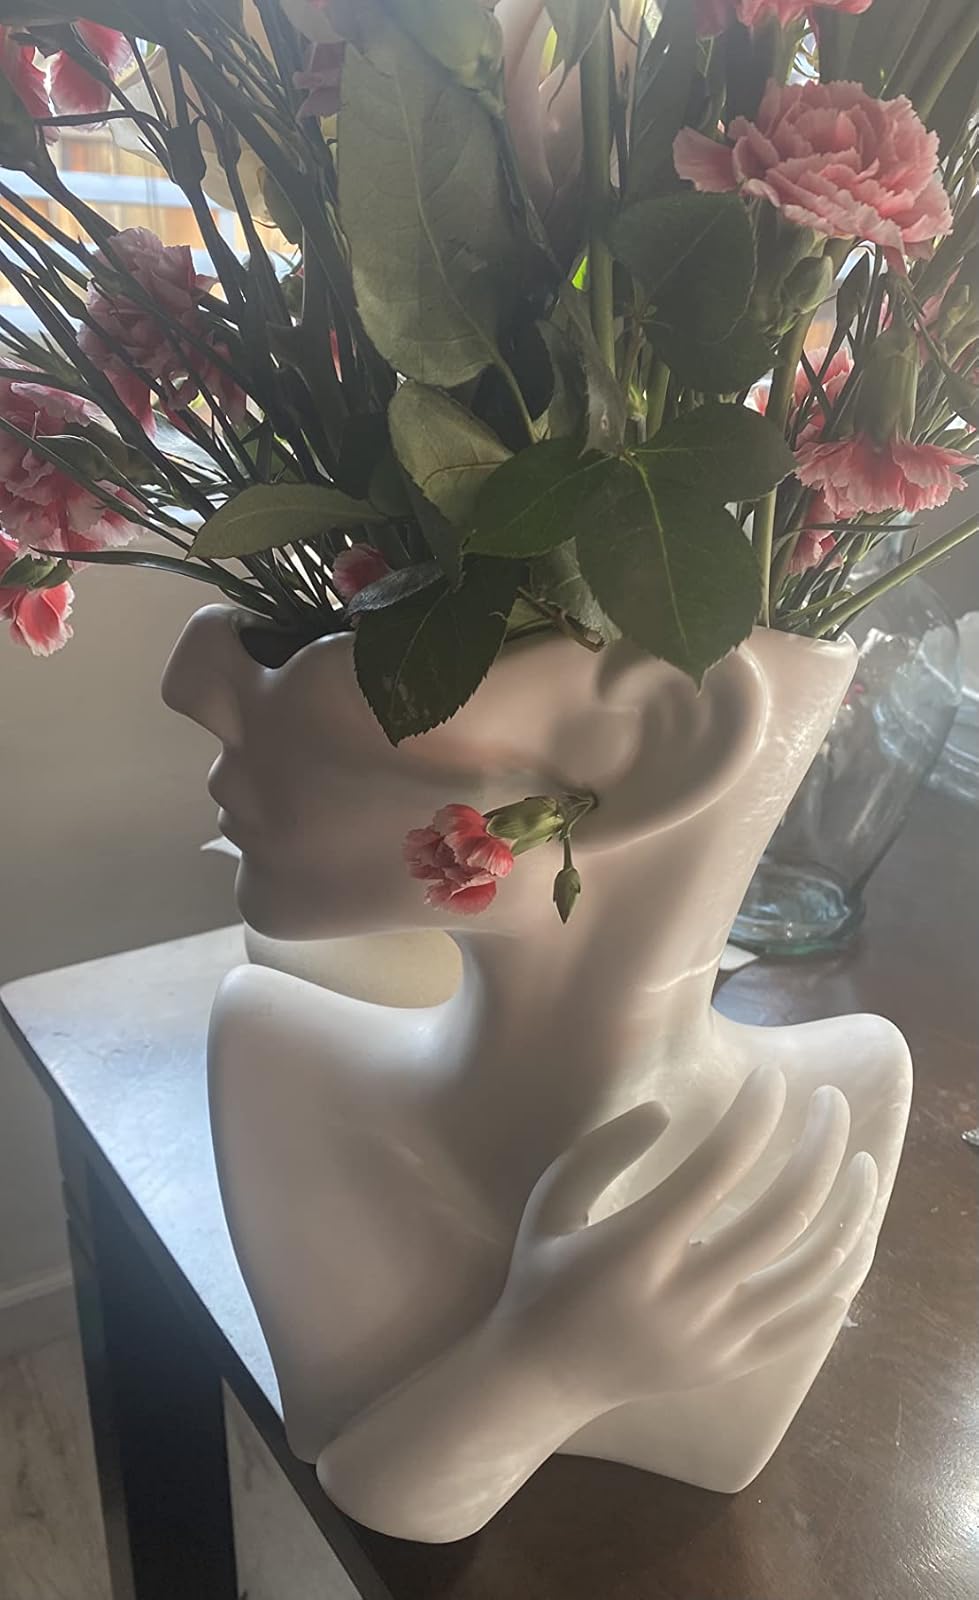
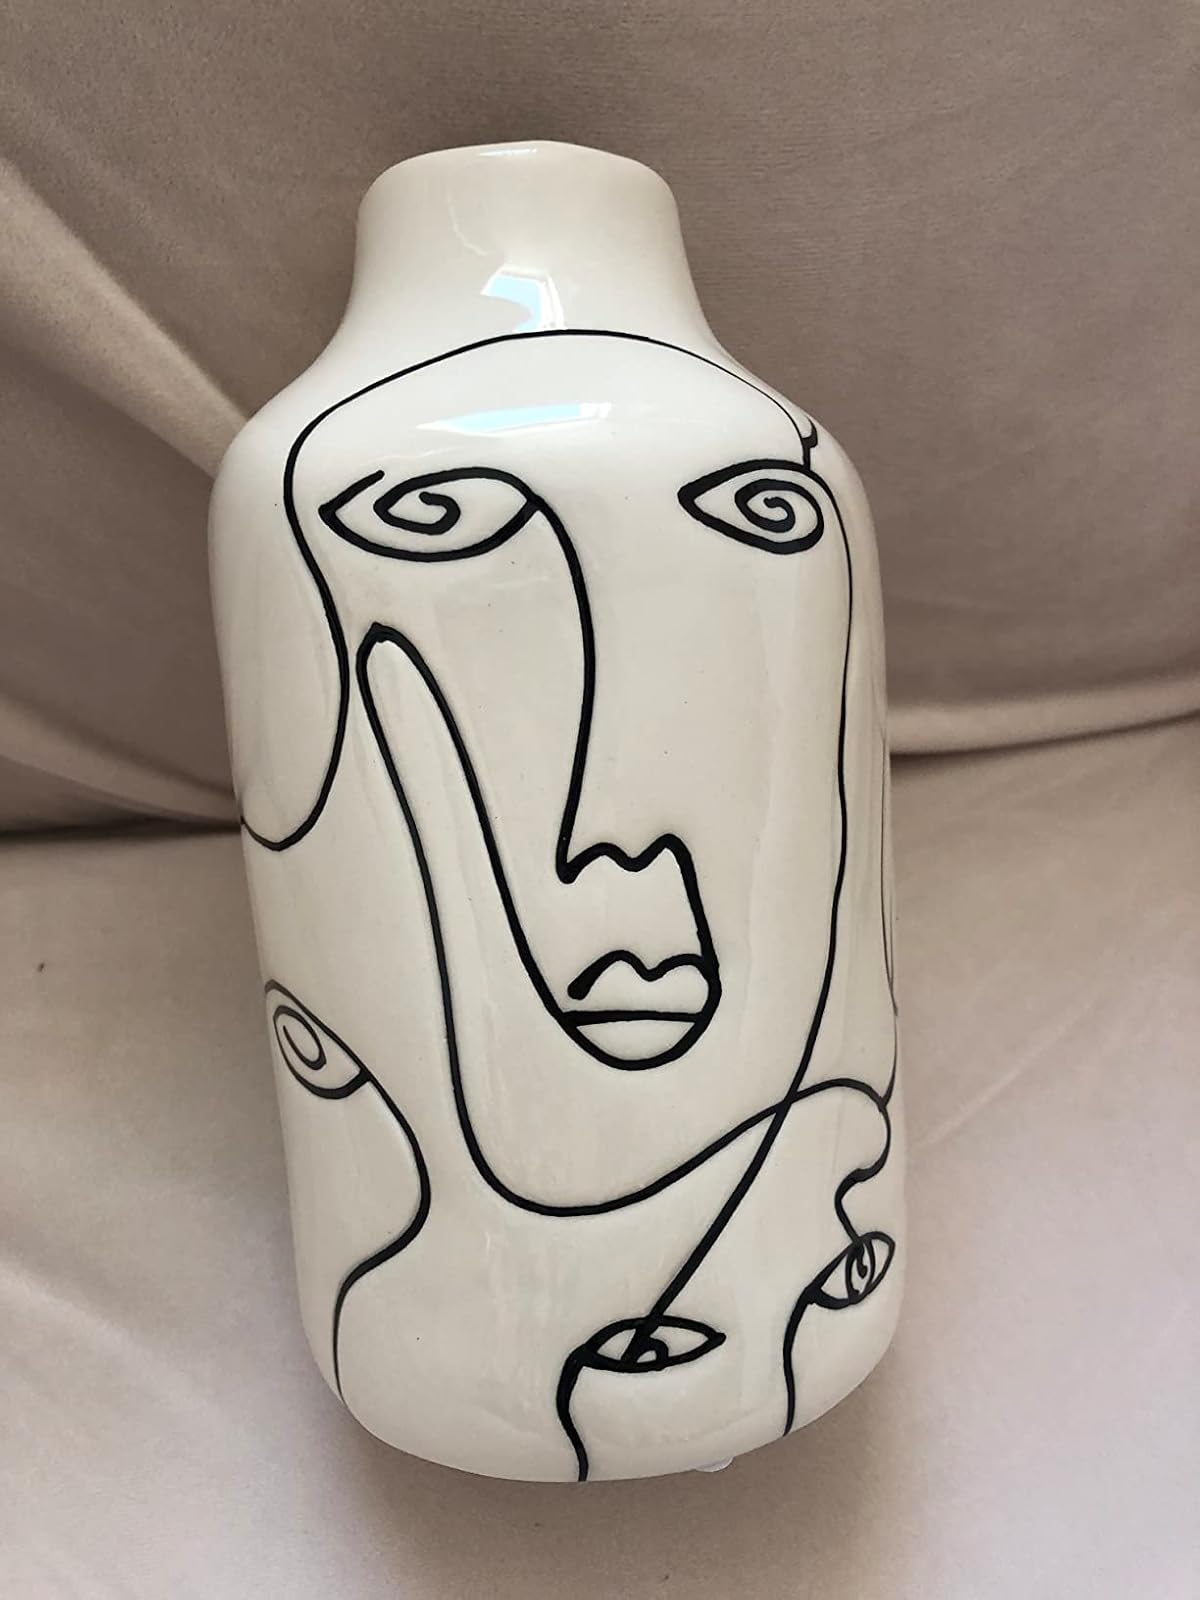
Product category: vase
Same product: no